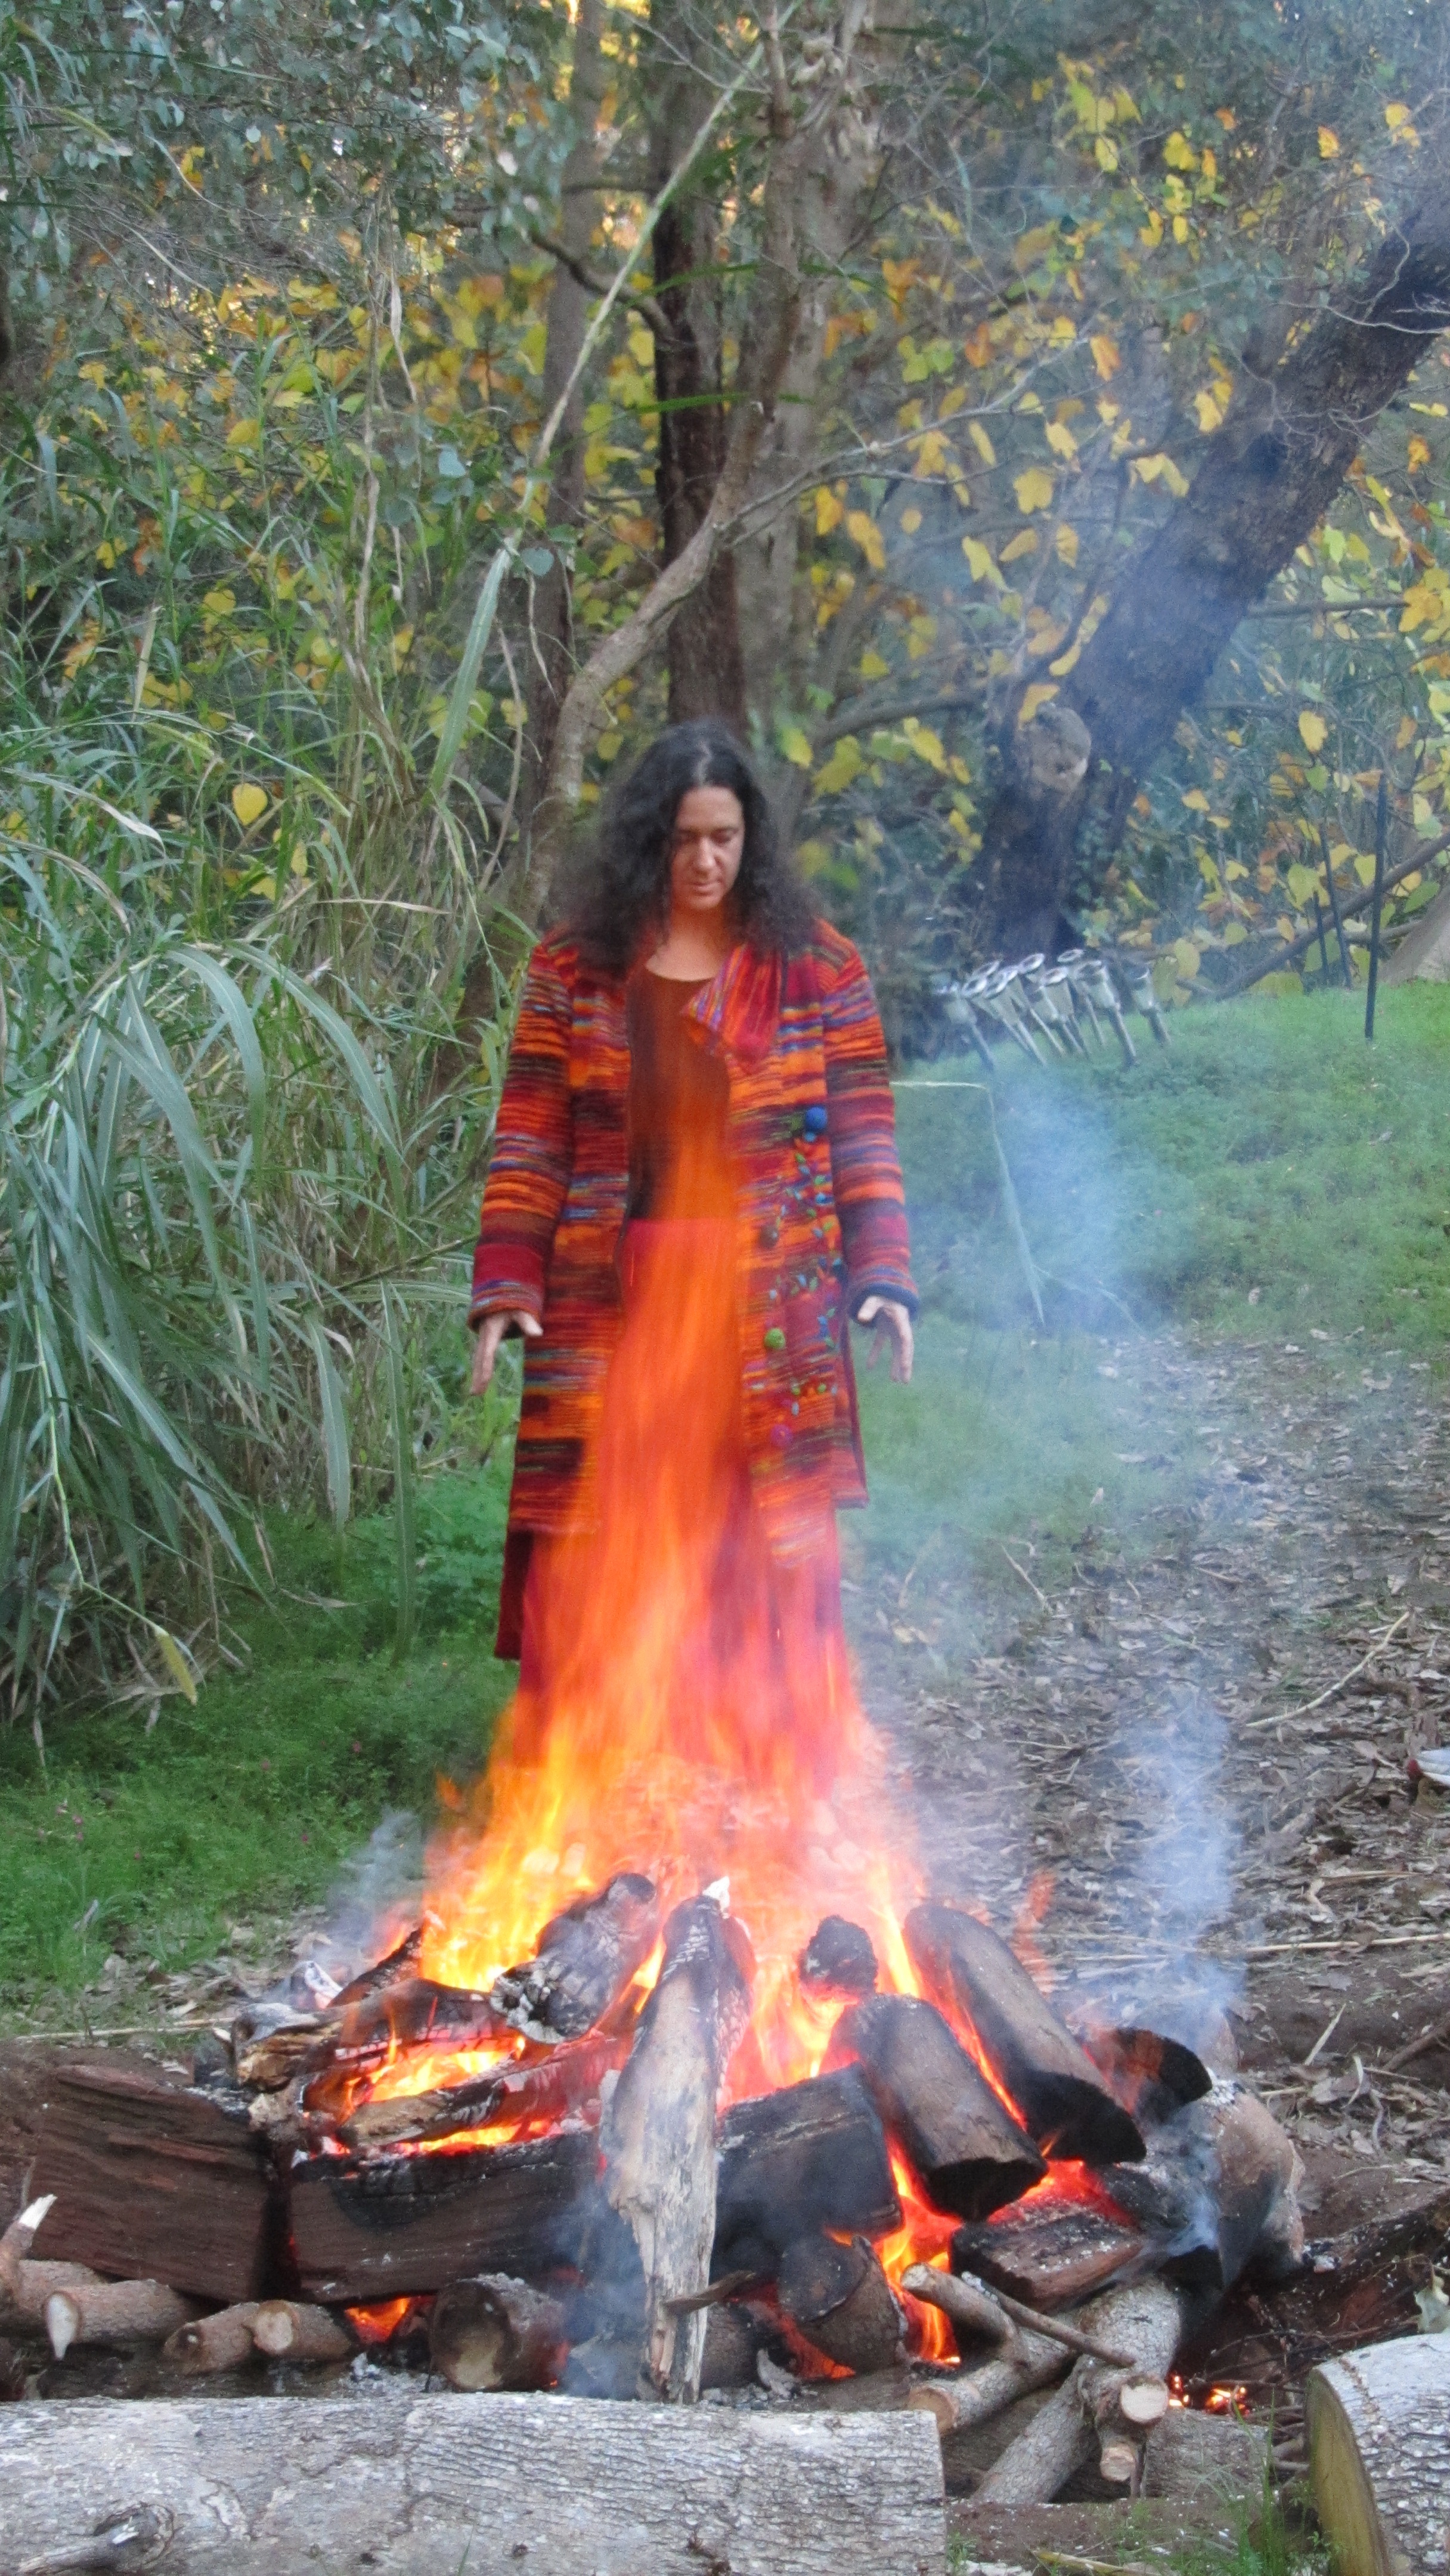
nature, forest, woman, warm, female, red, autumn, fire, campfire, burn, hot, flames, elemental, sacred fire, fire spirit